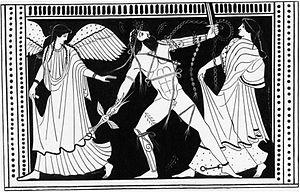
Dessin reproduisant une scène peinte sur un cratère à colonnes et à figures rouges attique de la première moitié du Ve siècle avant J.-C. Salmoneus brandit une épée et un objet imitant le foudre (l'arme qui sert à Zeus à lancer la foudre). Il vient de briser les chaînes qui le retenaient et il se prend pour Zeus. A sa gauche se trouve Iris, déesse messagère des dieux chez Homère, et à sa droite se trouve sa femme étonnée. Vase conservé au Chicago Art Institute (Etats-Unis), 1889.16. Le dessin est d'Ernest Arthur Gardner, qui avait identifié par erreur la scène comme ""La folie d'Athamas"" dans l'articel qu'il publia pour décrire le vase avec cette illustration en 1899 dans l'American Journal of Archaeology. En 1903, Carl Robert corrigea l'interprétation en identifiant Salmoneus."